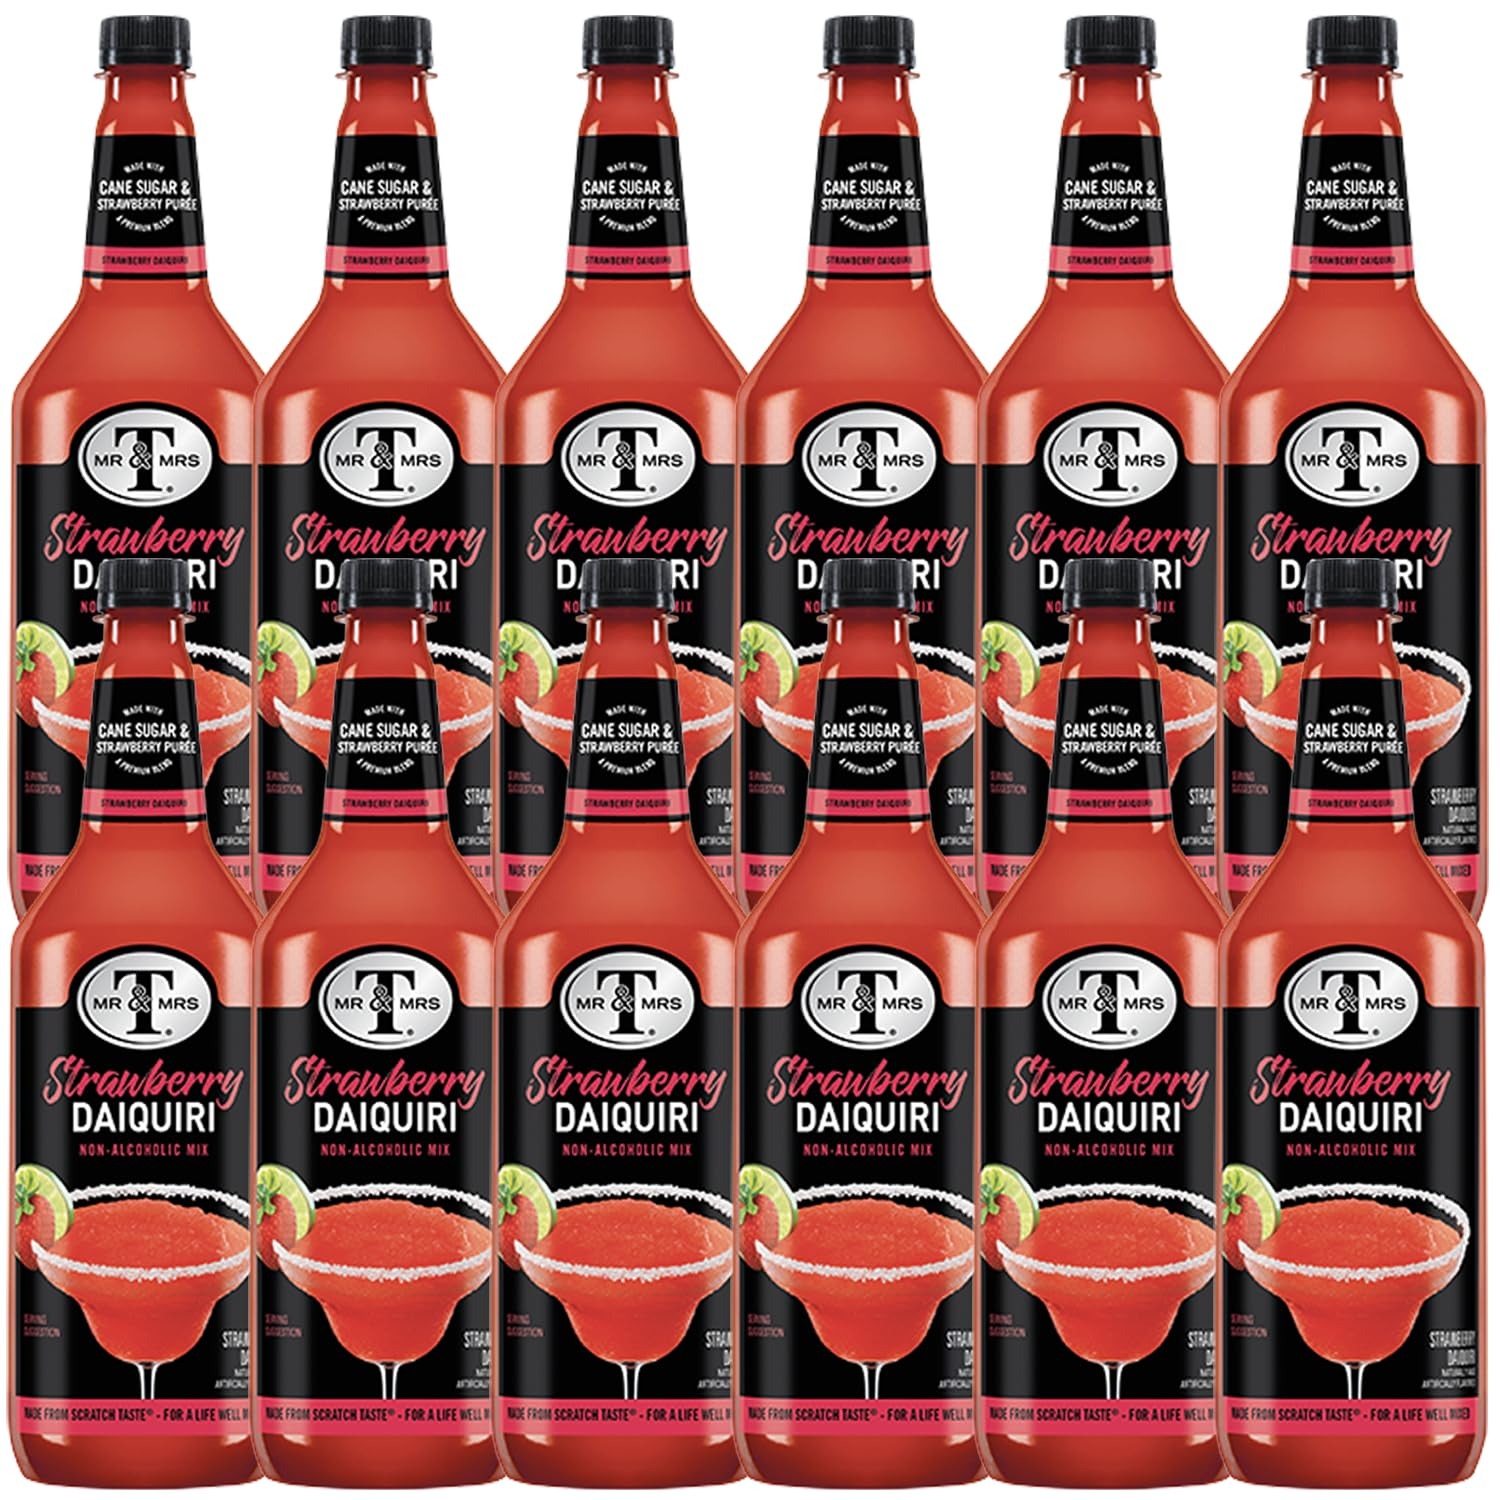
Item Name: Mr & Mrs T Strawberry Daiquiri, 1L Bottle, – Premium Cocktail Mixer for Strawberry Daiquiri Mixes, Ready to Use
Bullet Point 1: Strawberry Daiquiri/Margarita Mix: The Strawberry-Daiquiri Margarita Mix is perfected with the flavor of plump strawberries paired with a tart hint of lime
Bullet Point 2: Passion for Craftsmanship: Mr & Mrs T’s approach to mixing is both a science and an art, with a focus on creating perfectly balanced flavors that deliver a subtle, nuanced taste in every sip.
Bullet Point 3: Premium Ingredients: They are committed to using only the highest-quality, carefully sourced ingredients, ensuring that every mixer stands out in flavor and freshness.
Bullet Point 4: Perfect Work-Play Balance: Their philosophy is about finding the ideal harmony between work and play, which is reflected in the balanced, vibrant taste of each mixer they create.
Bullet Point 5: Trusted Since 1960: For over 60 years, Mr & Mrs T has been a staple in American homes, offering trusted, reliable mixers that enhance any cocktail experience.
Value: 408.0
Unit: Fl Oz

Price: 84.98